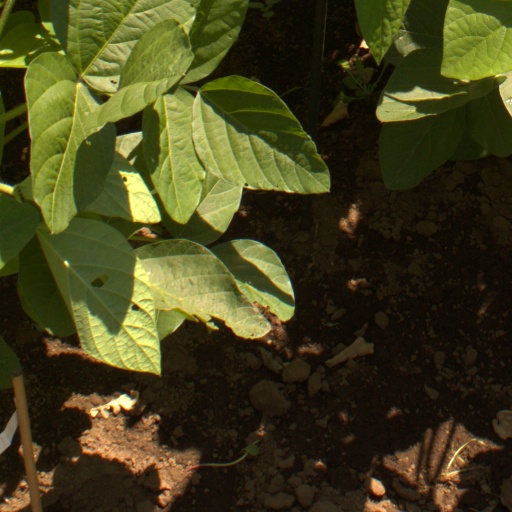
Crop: soybean